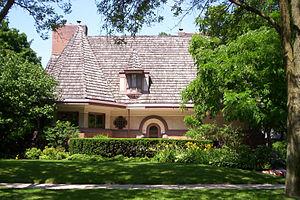
Cet article propose une liste exhaustive des réalisations de Frank Lloyd Wright. Huit d'entre elles sont classées sur la liste du patrimoine mondial de l'UNESCO depuis le 7 juillet 2019 au titre des œuvres architecturales du XXᵉ siècle de Frank Lloyd Wright.